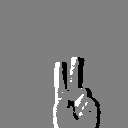
ASL letter: v